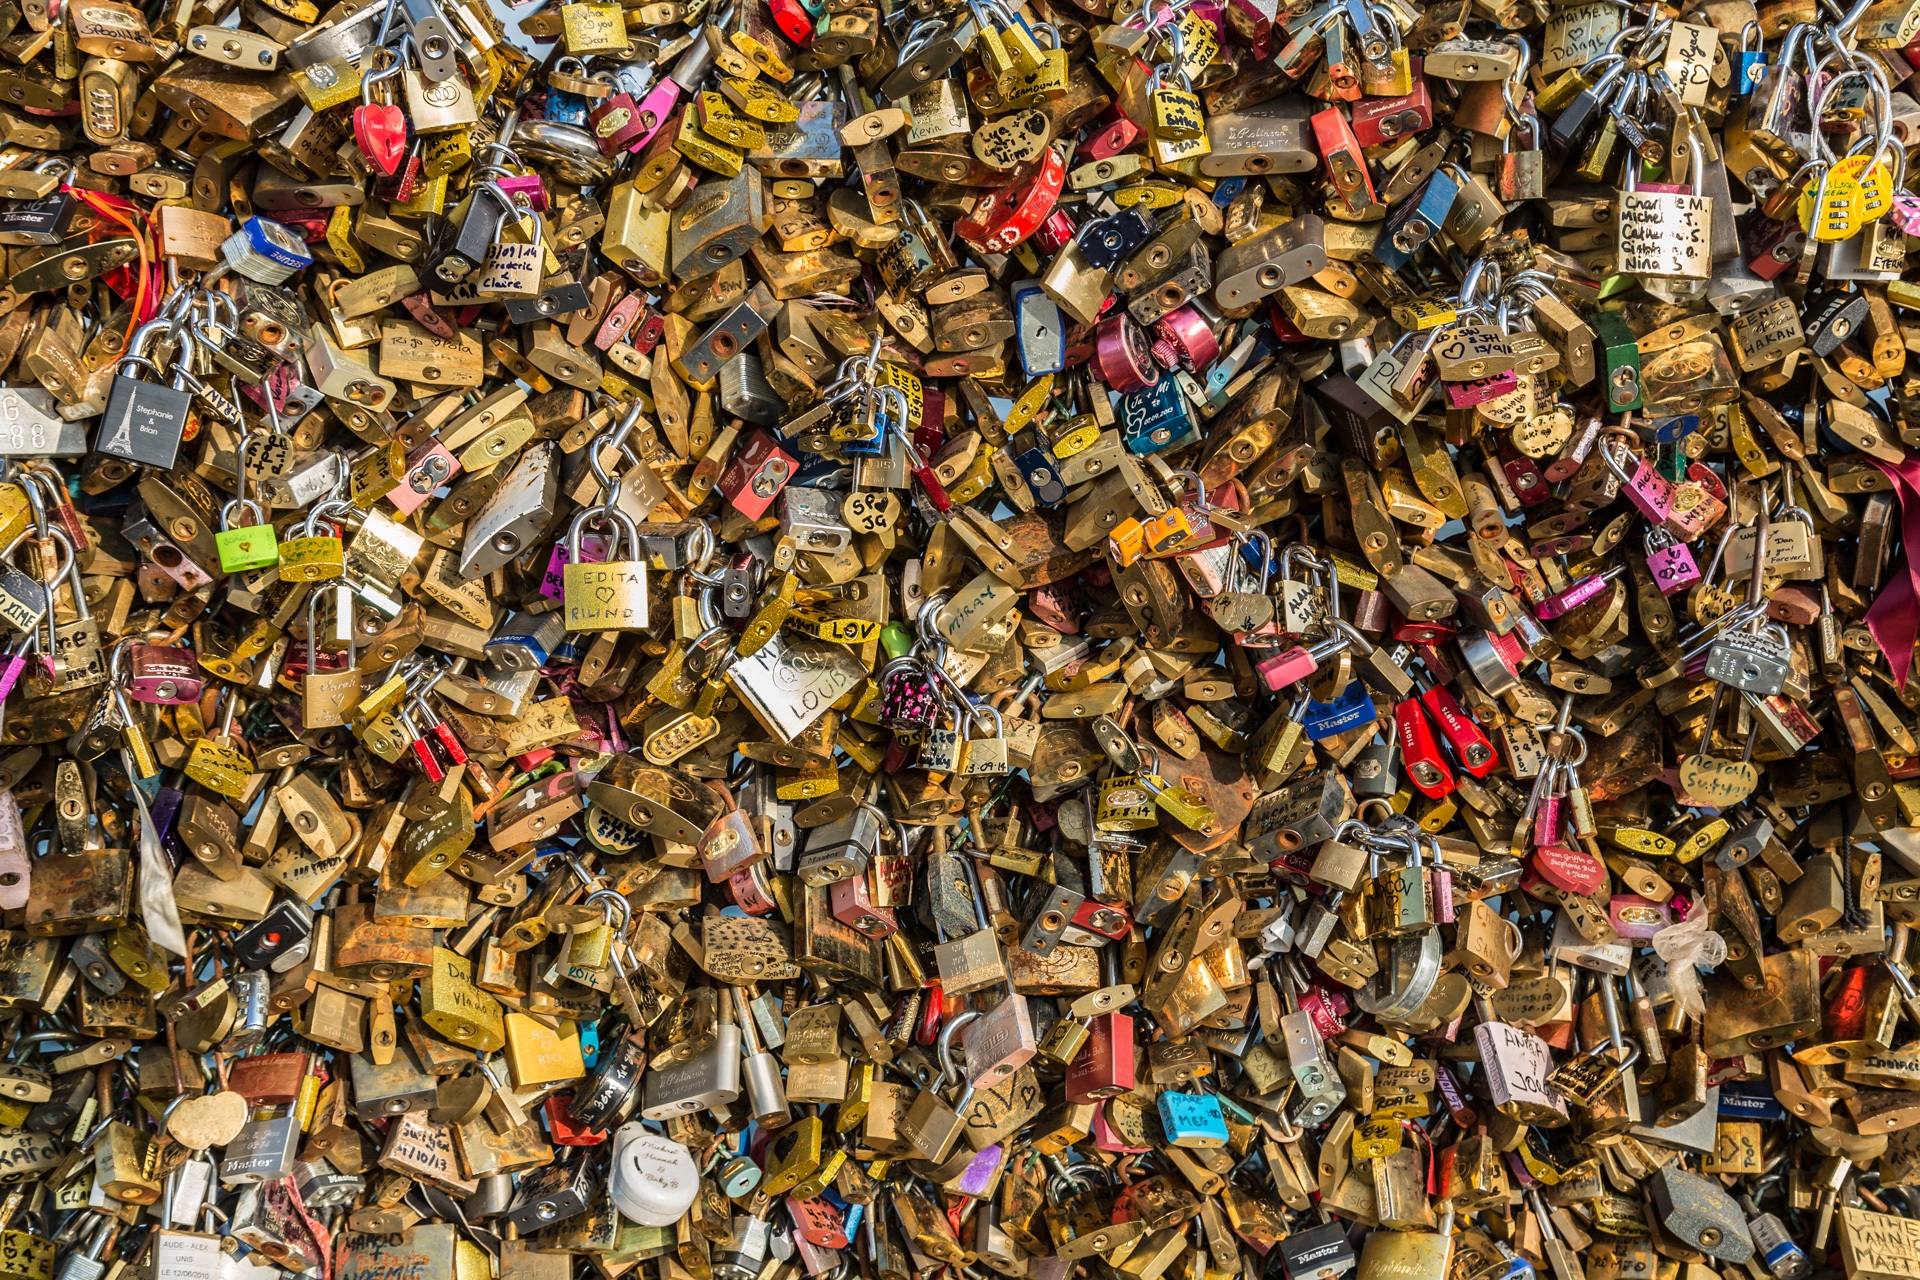
fence, bridge, paris, crowd, love, pattern, metal, couple, romantic, friendship, padlock, waste, locks, locked, scrap, eternity, pont des arts